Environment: real
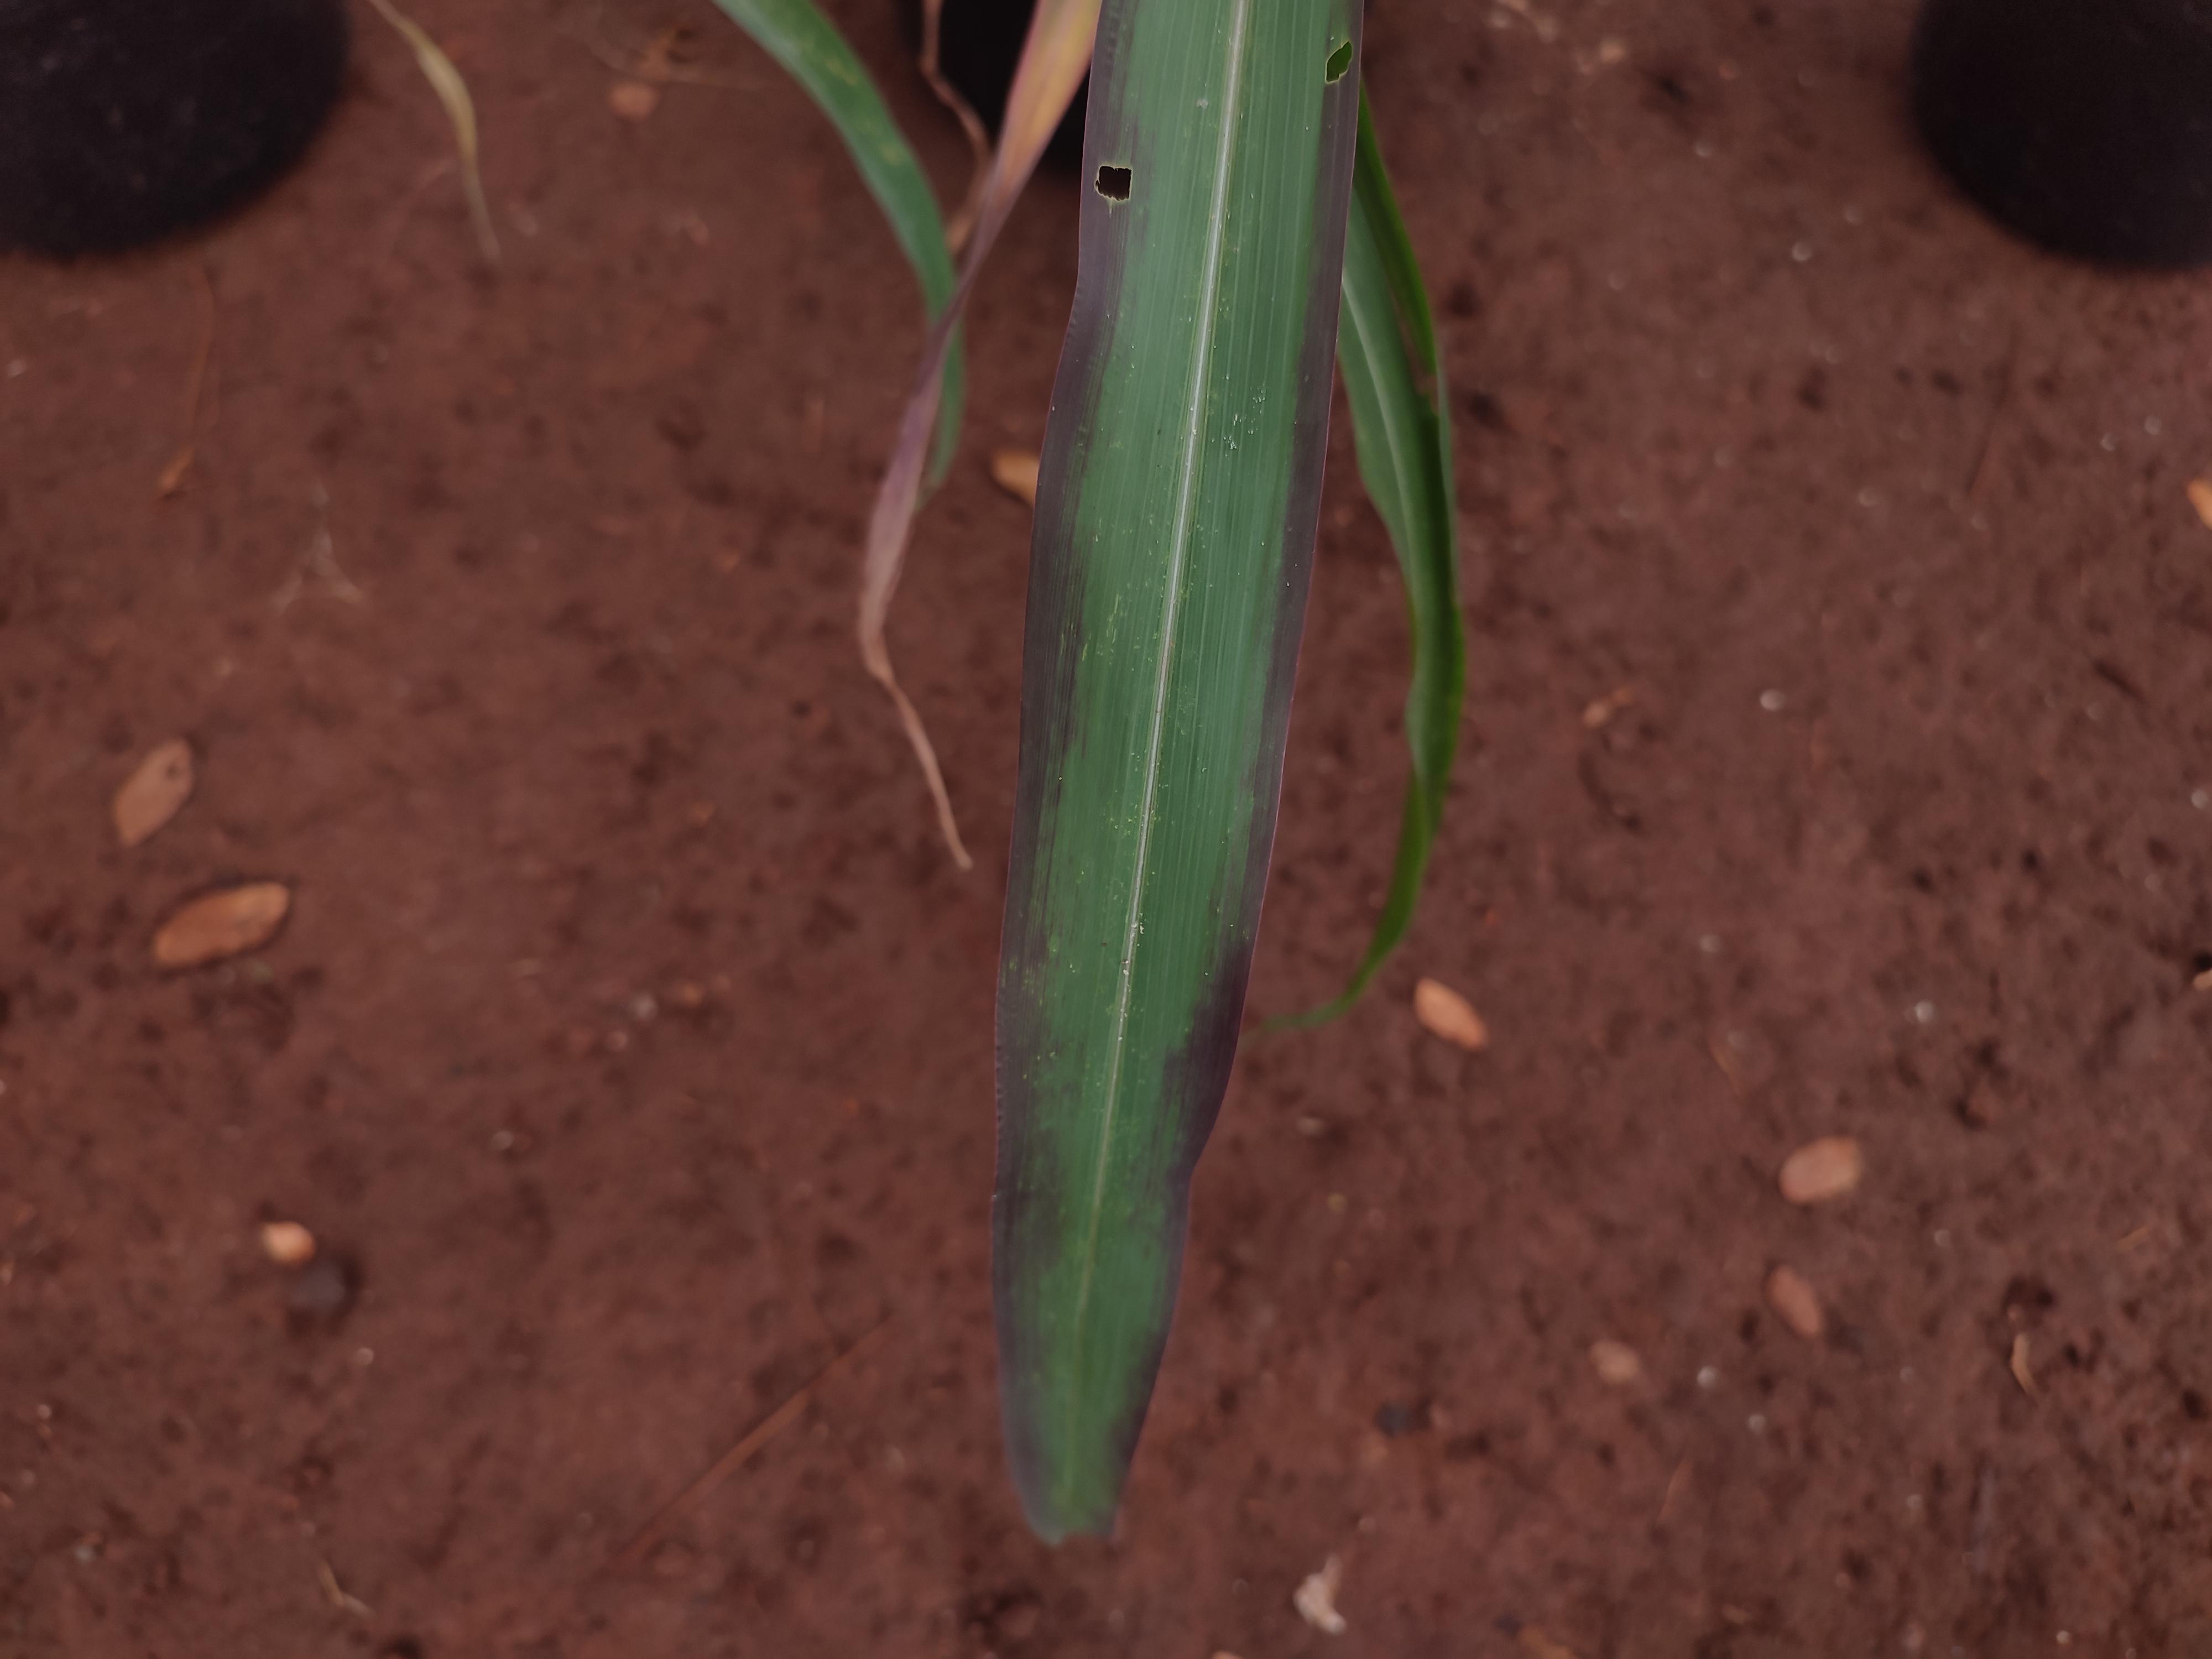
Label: phosphorus_deficiency